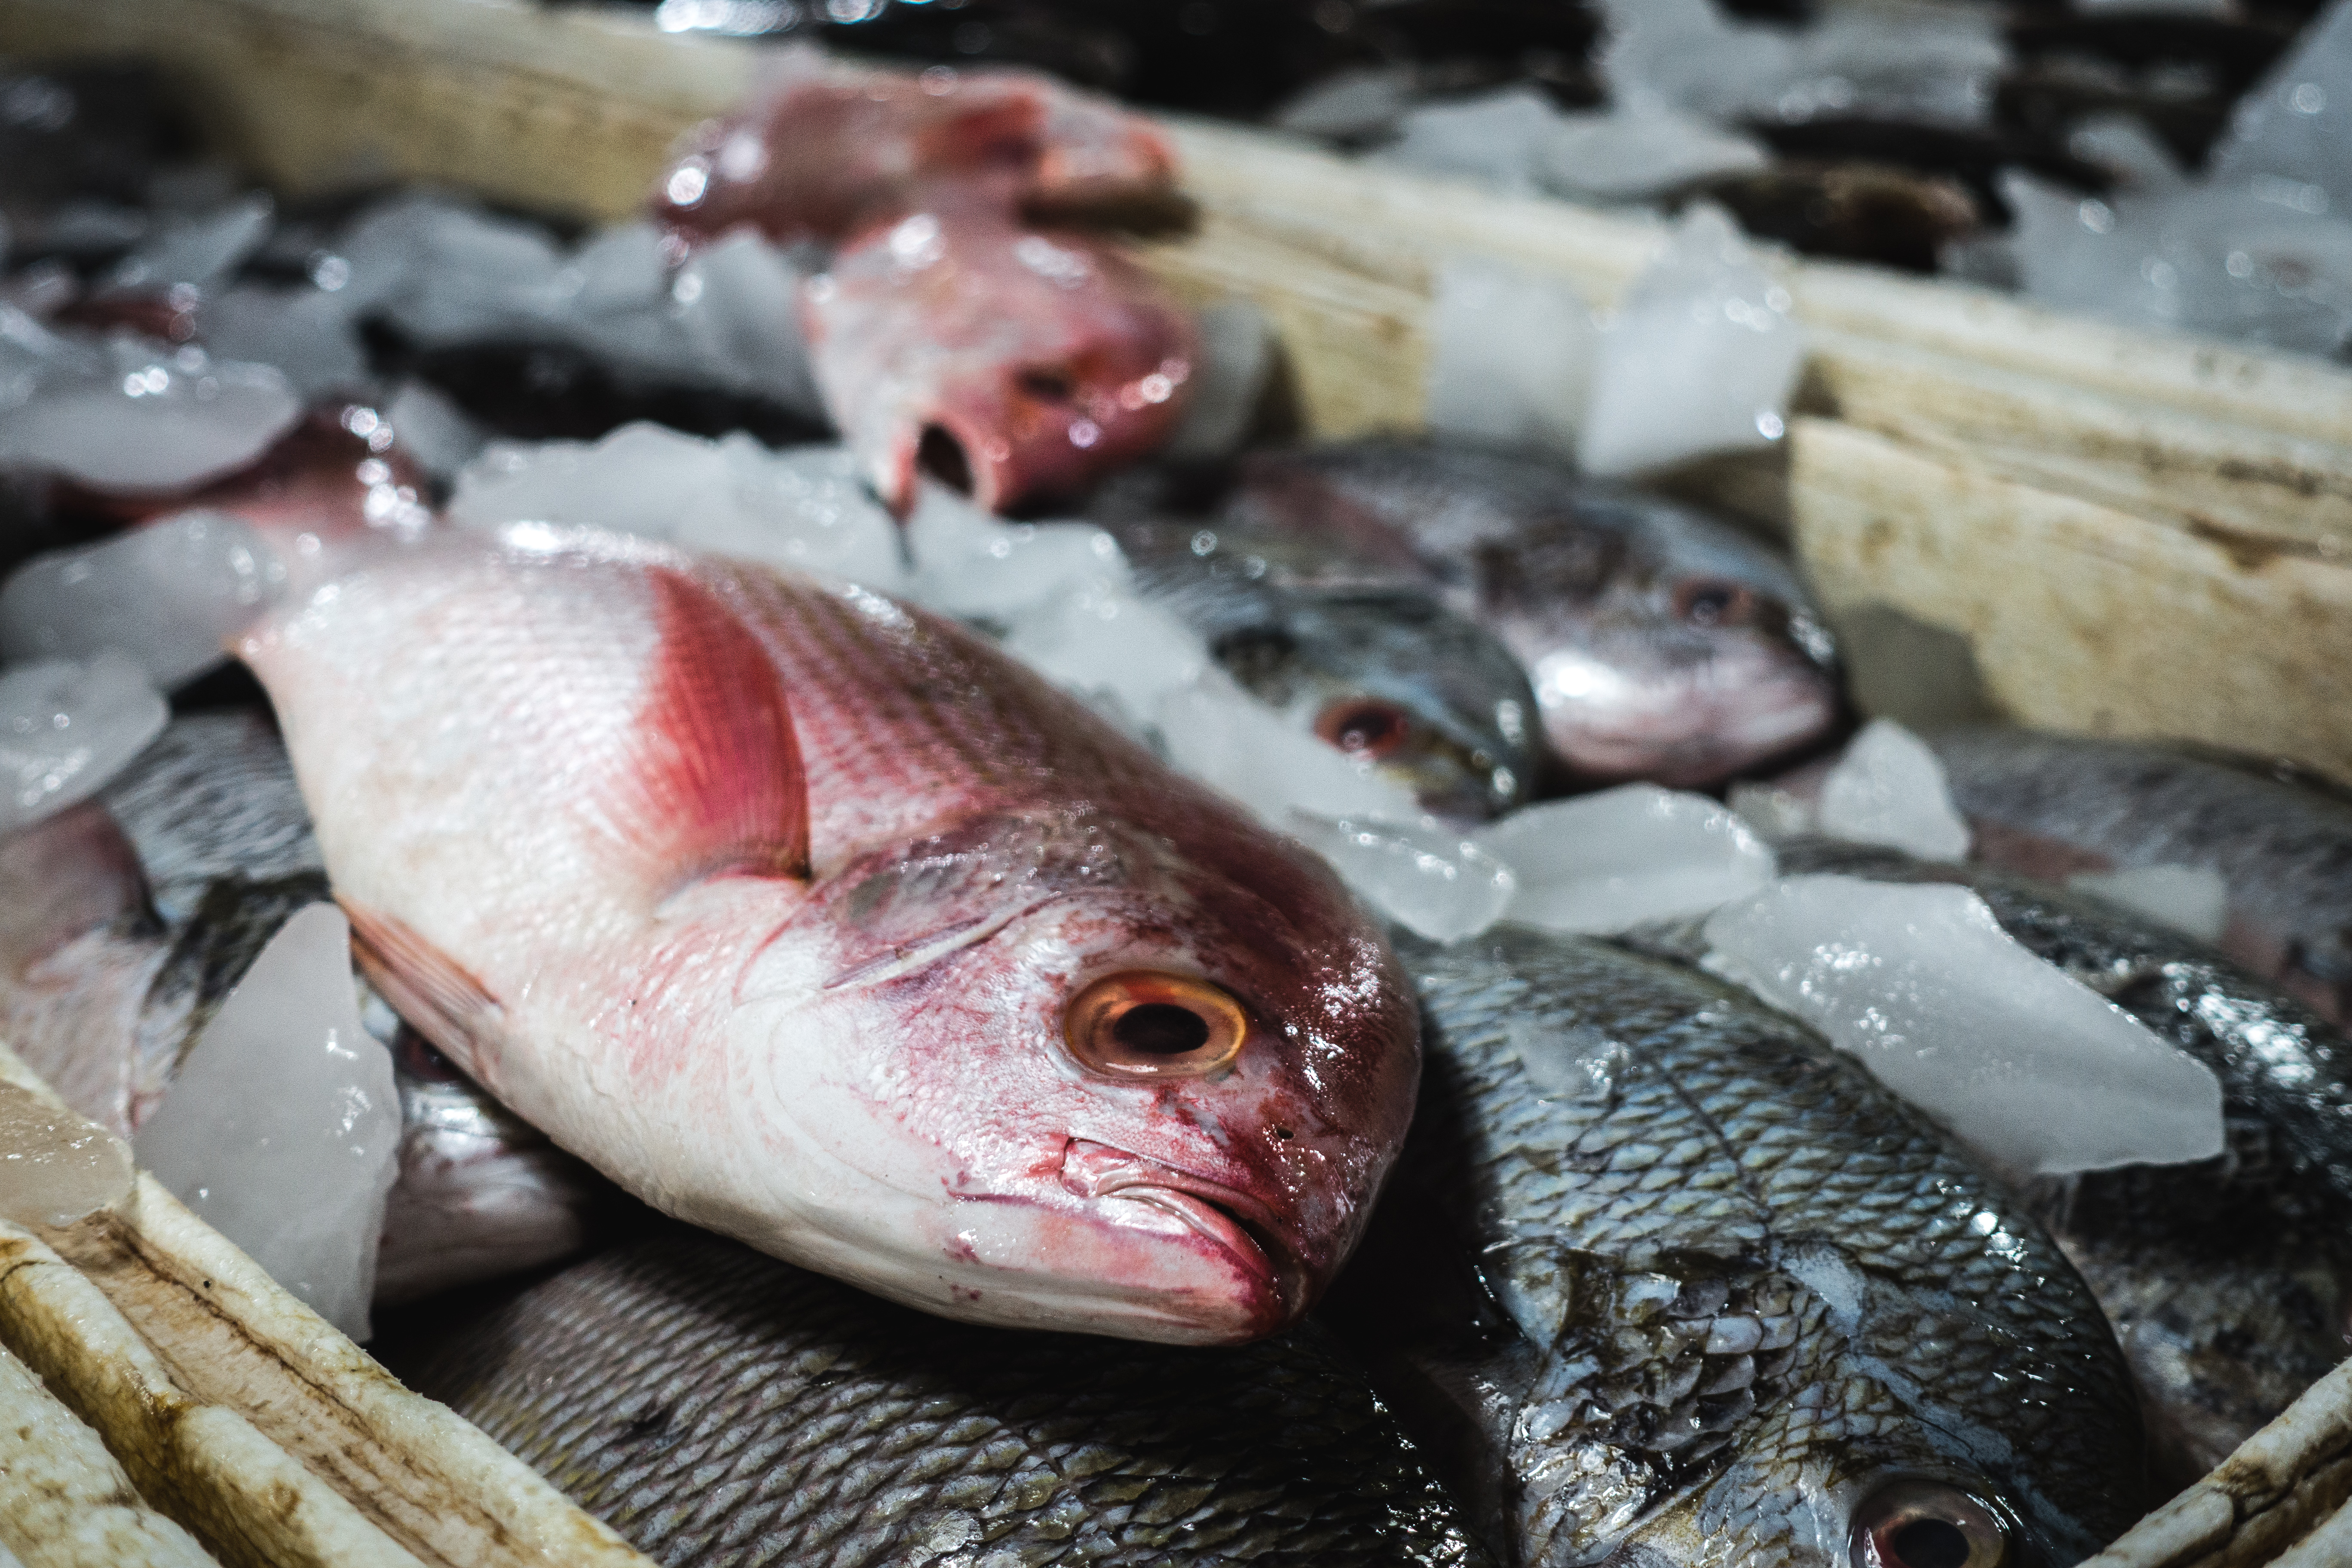
fish, fish products, red seabream, seafood, flesh, oily fish